Evans Carlson

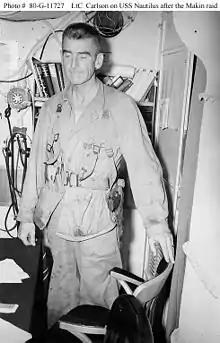
LtCol Carlson after the Makin Island Raid

In 1942, he was placed in command of the Second Marine Raider Battalion with the rank of lieutenant colonel, a new combat organization whose creation he influenced. Because of his relationship with President Roosevelt and the president's son, Captain James Roosevelt, a Marine reserve captain who authored a letter to the Commandant of the Marine Corps proposing the creation of the Raiders, the Marine Corps authorized the creation of the Raiders despite misgivings about Carlson's philosophy.